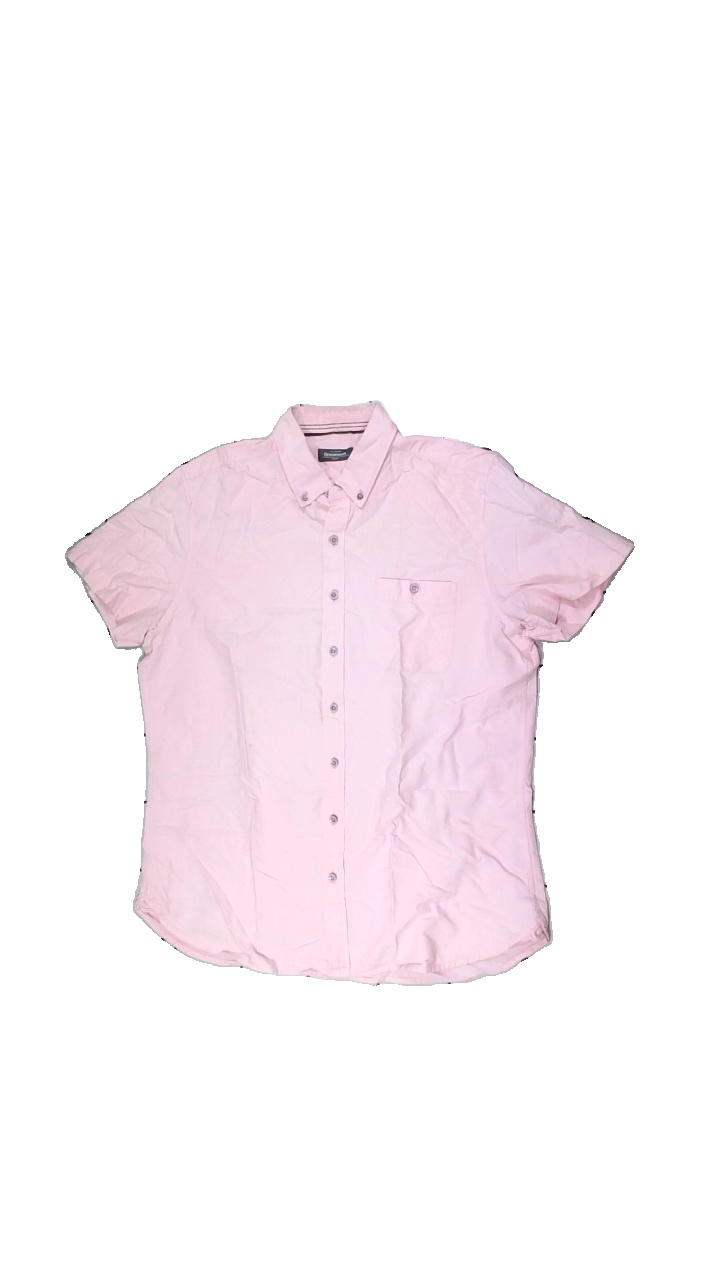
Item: Shirt (Men)
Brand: Dressman
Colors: Pink
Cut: Regular
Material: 100% cotton
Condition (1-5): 2
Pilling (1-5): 5
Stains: Minor
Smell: Minor
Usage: Recycle
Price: <50